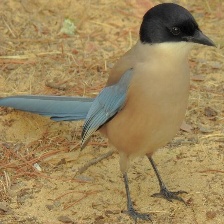
Species: IBERIAN MAGPIE
Scientific name: CYANOPICA COOKI
ImageNet parent category: magpie